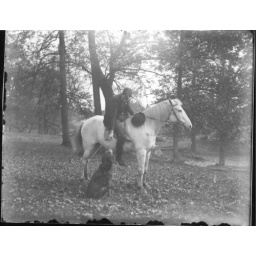
W. H. Shideler on horse with dog in wooded area n.d.